Dave Blase

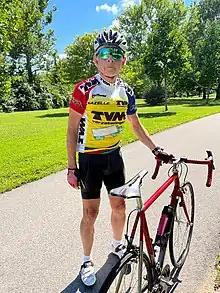
Dave Blase at 83 in Indianapolis, IN

Dave Blase is an American cyclist whose story served as the inspiration for the film "Breaking Away".